Municipal Tramways Trust

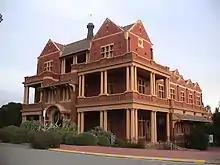
The former MTT headquarters building, now heritage-listed, at Hackney

The MTT's modernisation of tram services started with its first electric tram in March 1909. It also took over the Adelaide to Glenelg railway in 1929, when the line was converted from a steam-hauled broad gauge (5 ft 3 ft in) railway to an electric tramway laid to standard gauge (4 ft in) in conformity with the rest of the tram network, which had been built in accordance with the .